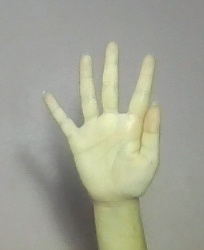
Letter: sheen